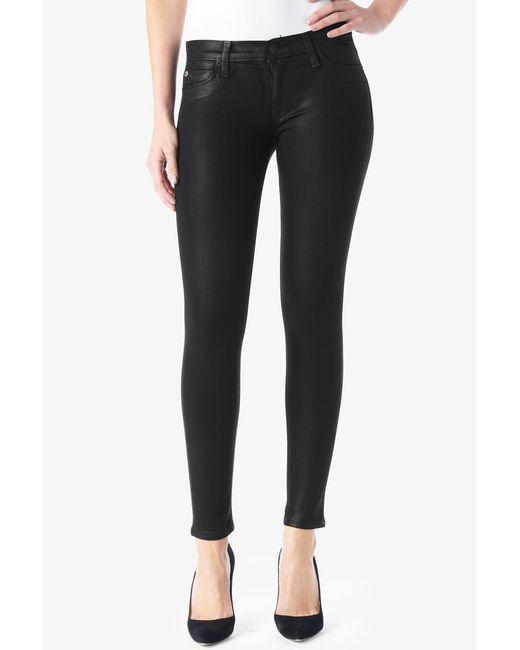
Schwarze taillierte Lederjeans für Büro- oder Freizeitkleidung